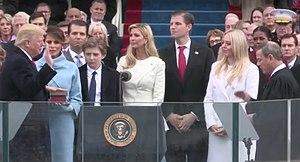
La famille Trump est une famille américaine d'origine allemande.